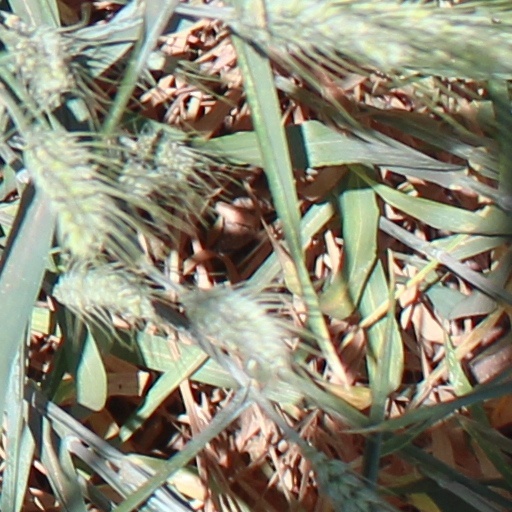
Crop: wheat